Laboratory rat

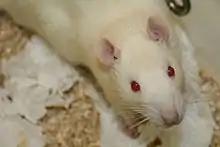
Sprague Dawley rat

The Sprague Dawley is an outbred, multipurpose breed of albino rat used extensively in medical and nutritional research. Its main advantage is its calmness and ease of handling. This breed of rat was first produced by the Sprague Dawley farms (later to become the Sprague Dawley Animal Company) in Madison, Wisconsin, in 1925. The name was originally hyphenated, although the brand styling today (Sprague Dawley, the trademark used by Inotiv) is not. The average litter size of the Sprague Dawley rat is 11.0.